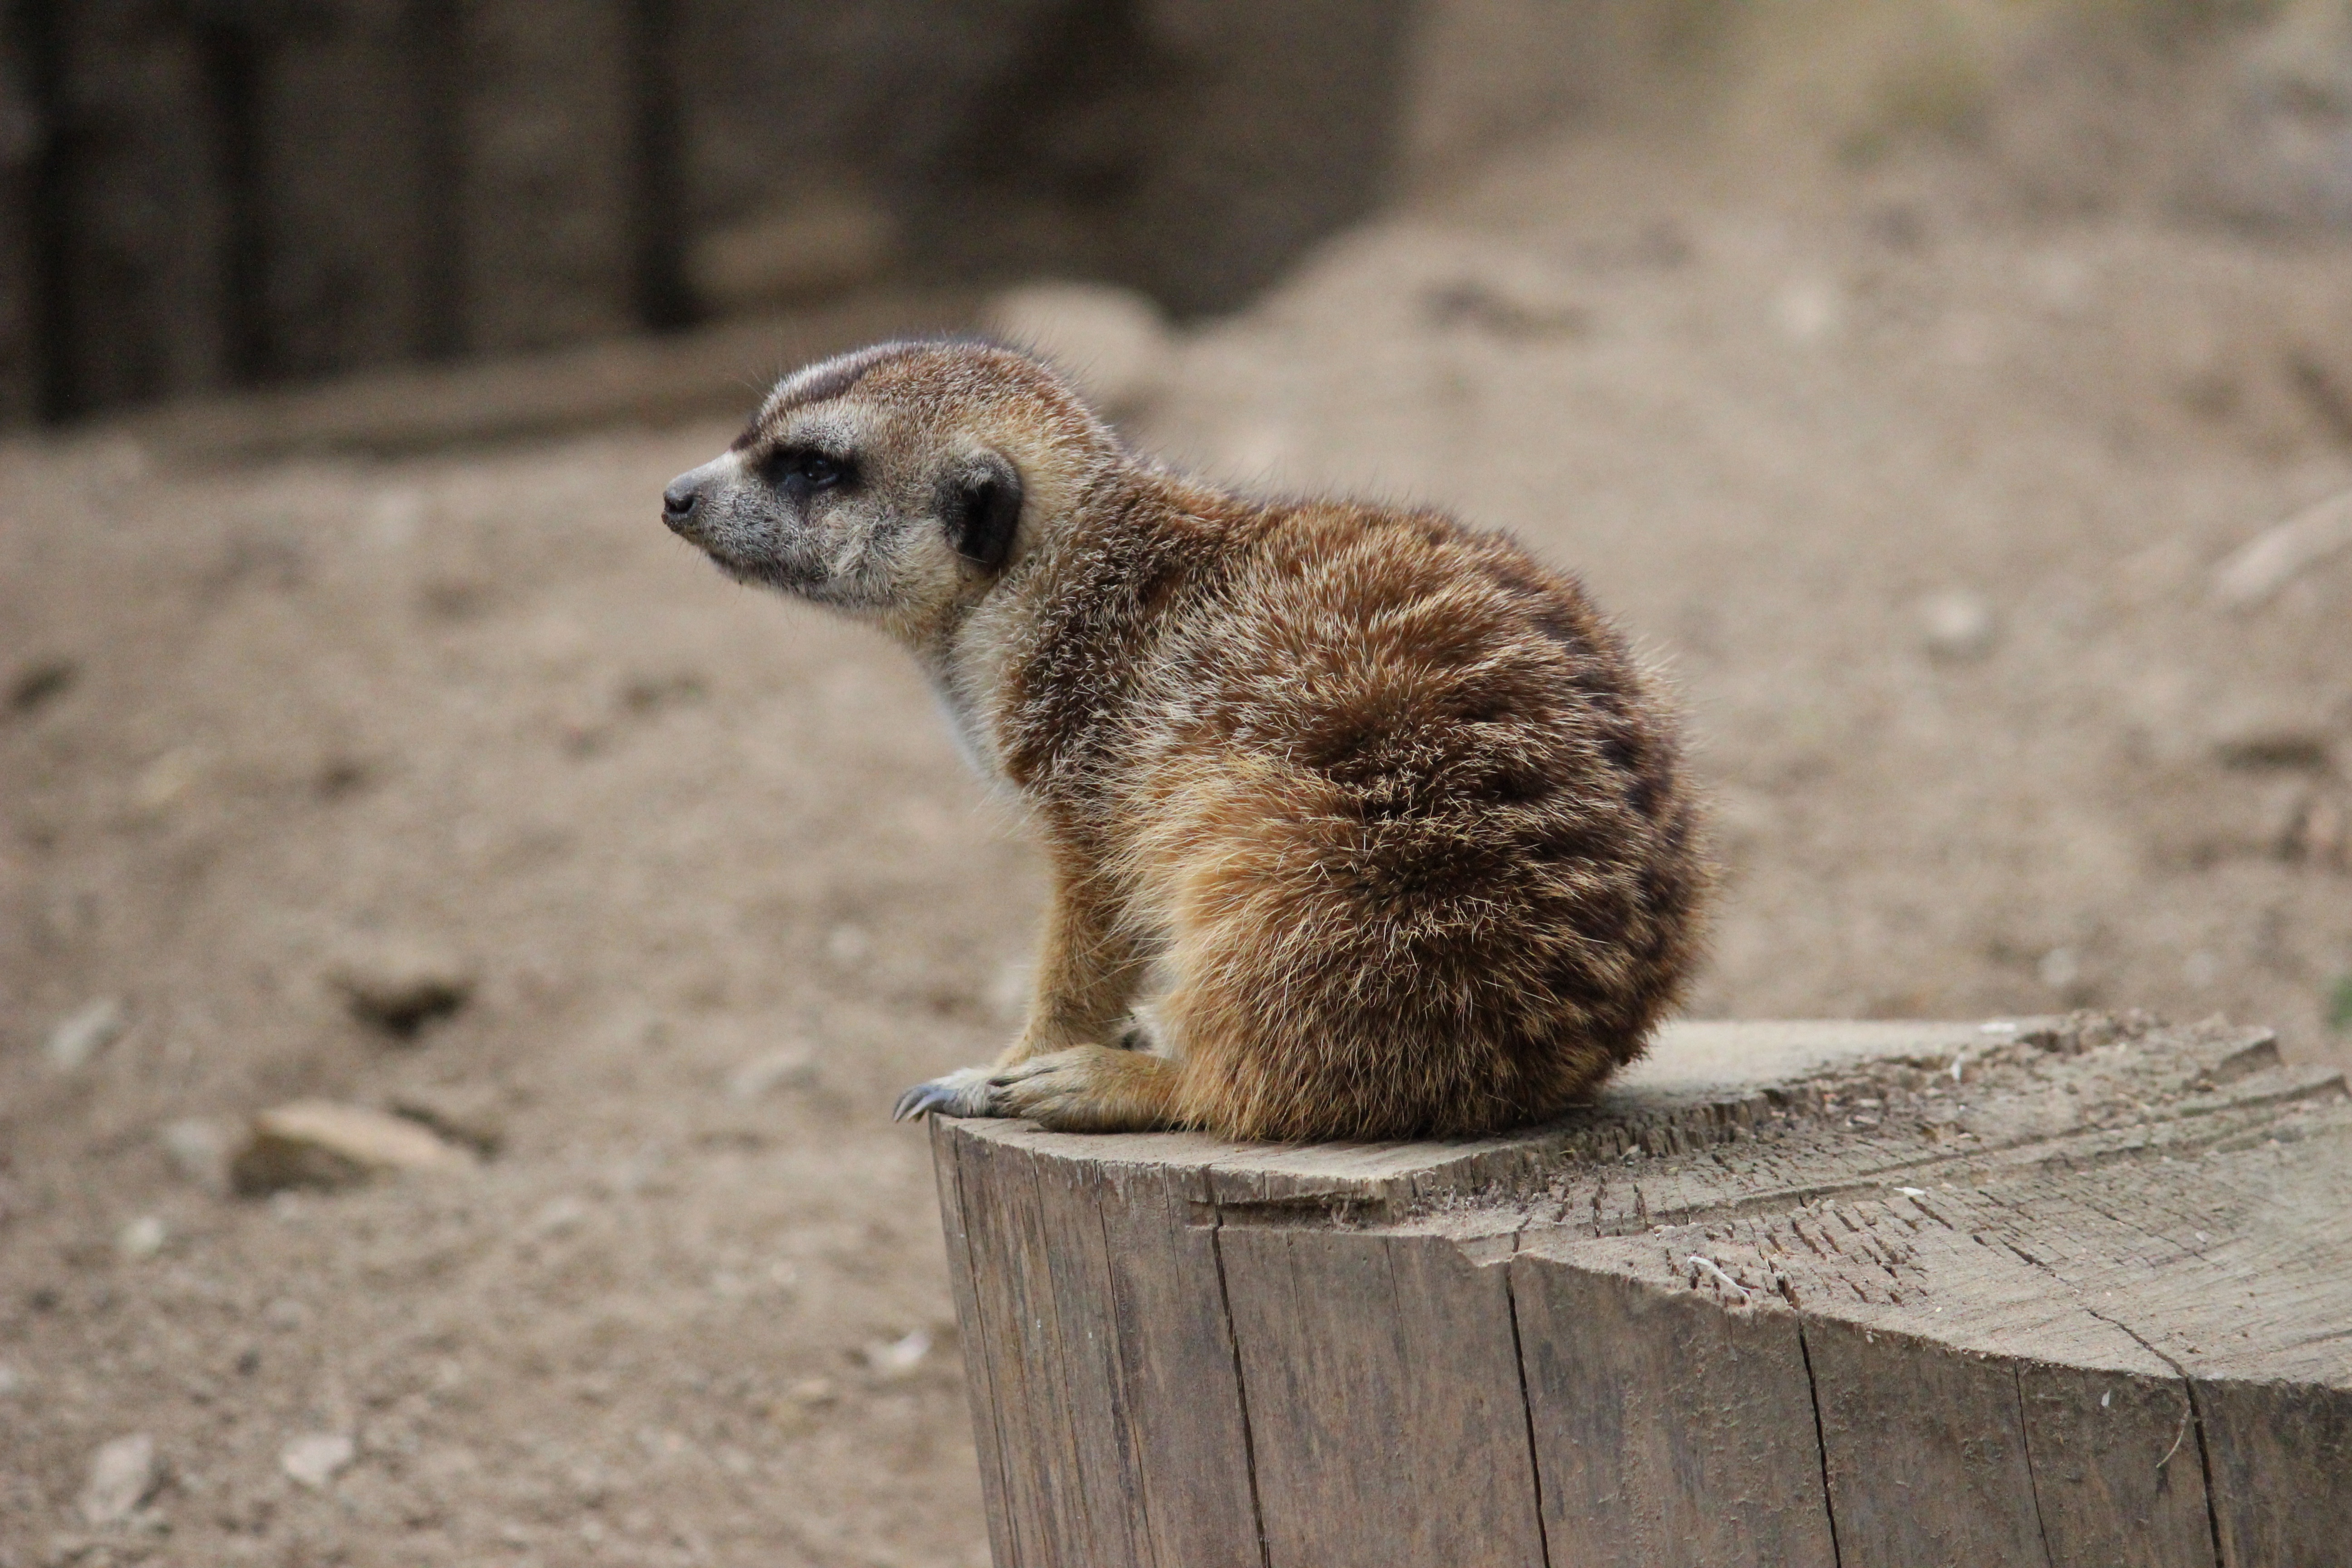
desert, animal, cute, wildlife, zoo, small, brown, mammal, fauna, whiskers, vertebrate, meerkat, suricata, mongoose, marmot, suricate, prairie dog